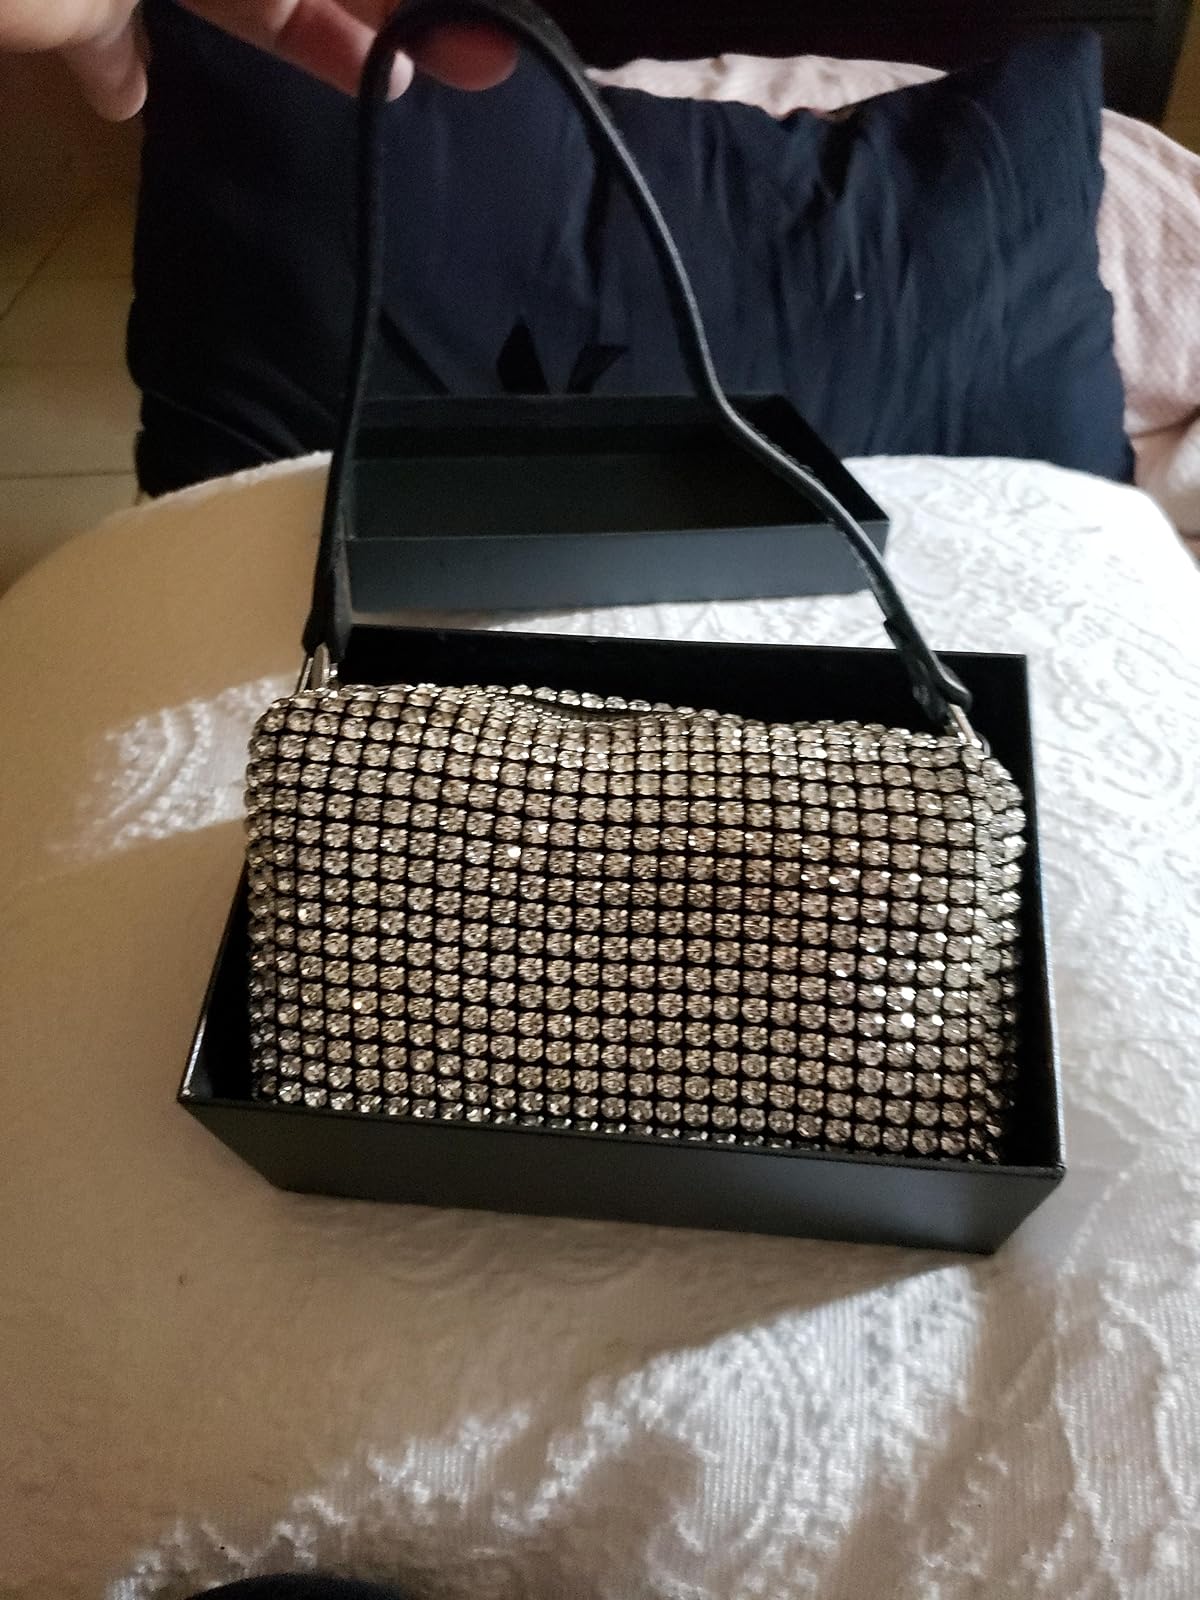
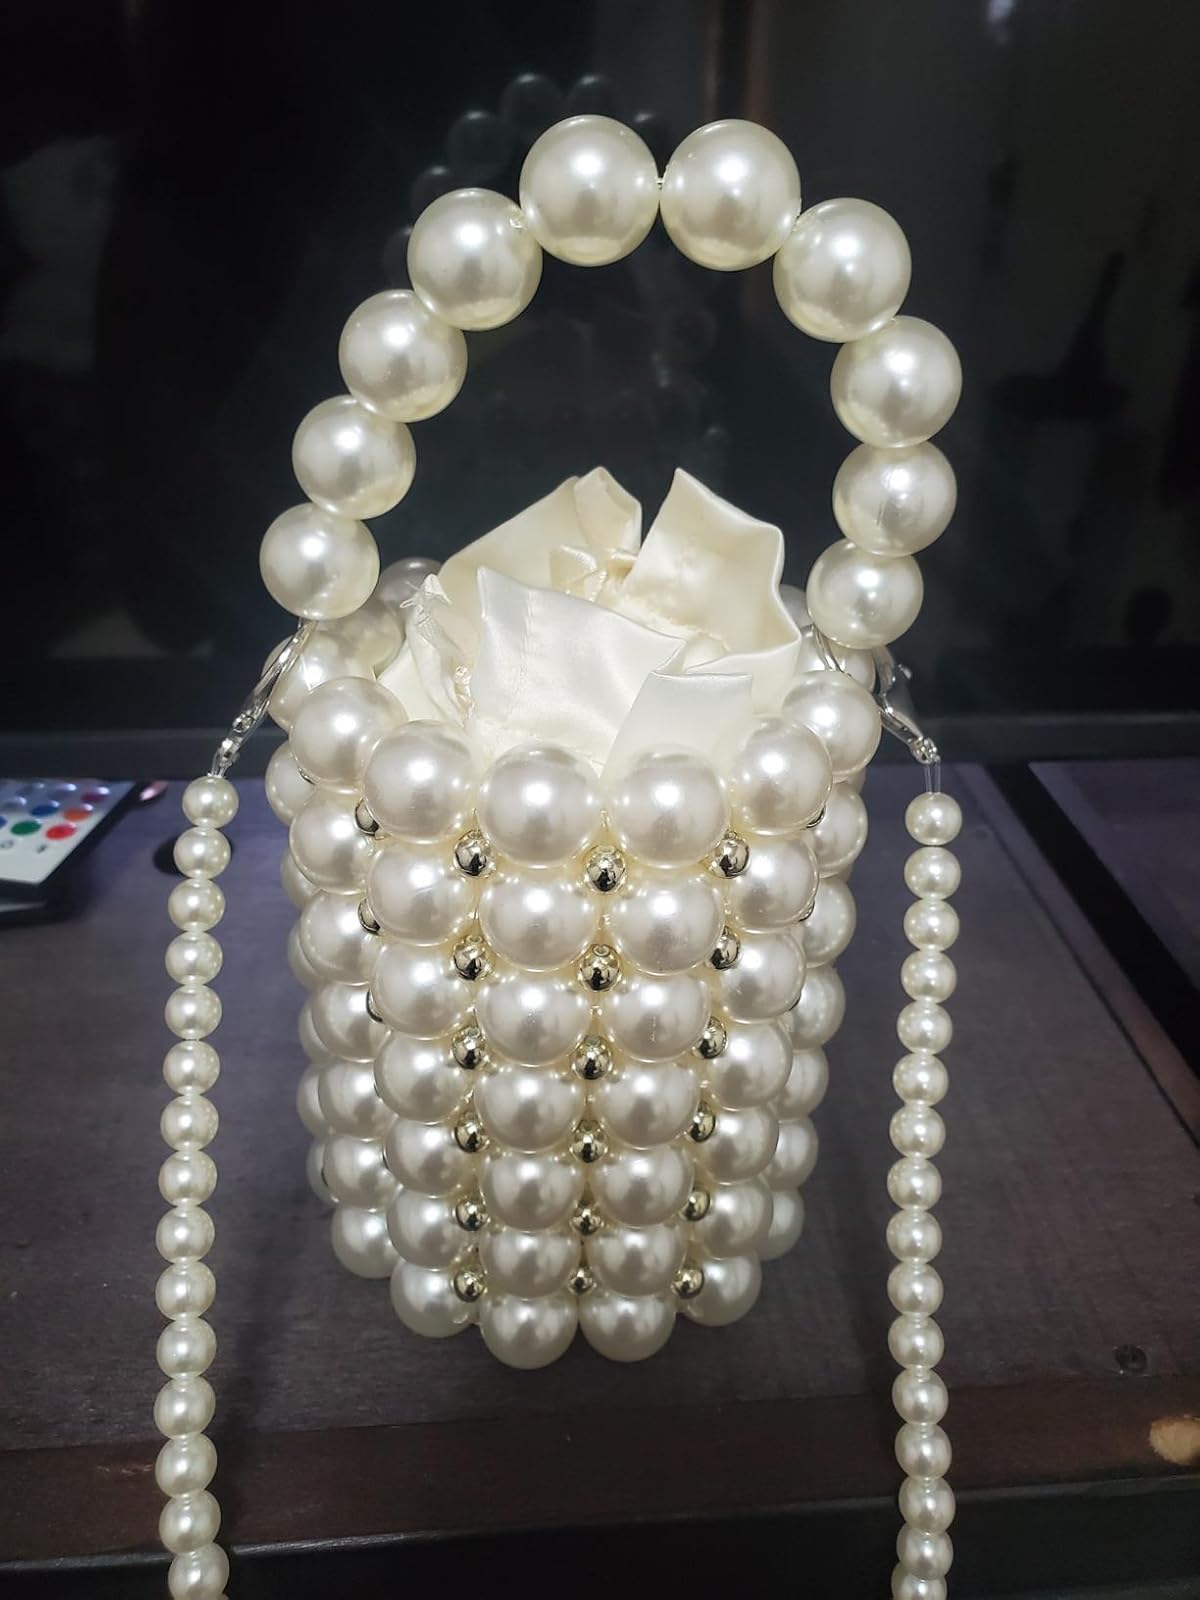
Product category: accessories_handbag
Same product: no